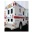
Label: ambulance